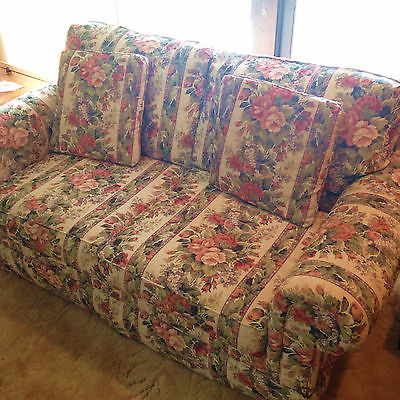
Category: sofa